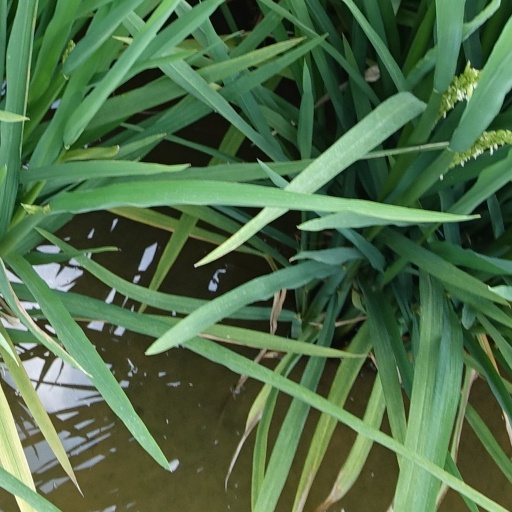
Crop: rice